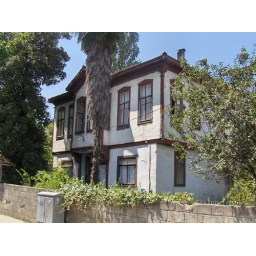
A wooden house in Inebolu,Turkey.